Old Ambulance Station, The Rocks

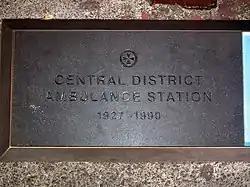
A plaque to mark the site as the location of the Central District Ambulance Station from 1927 to 1990.

The site was a part of the first hospital site. Lot 2 of Sydney City Section 85 was originally granted to William Carr and George John Rogers by Crown grant in October 1838. In February 1839, Frederic Wright Unwin became one of the owners of the Carr & Williams grant and on 26 February 1842 Unwin conveyed to Matthias Hooper lot 8 of Unwin's subdivision.